Carlo-francoism

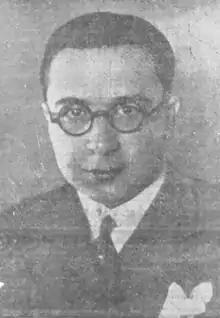
Joaquín Bau (earlier pic)

In the mid-1950s mainstream Carlism changed its stand versus Francoism; non-participation bordering opposition gave way to cautious engagement and rapprochement with the regime. The movement returned to the earlier controlled access strategy and its members, including top leaders, started to aspire to official posts; the process produced another wave of Carlists landing jobs within state, party and media structures. It lost momentum in the early 1960s, when Traditionalist executive realized that the path would not lead them to power and that Franco was determined to contain the movement in minority positions.